Oktoberfest

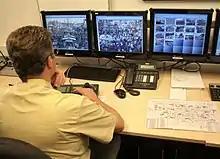
Police video surveillance

Medical services are led by the Bavarian branch of the German Red Cross, which has long supported Oktoberfest operations. Around 100 volunteer doctors and paramedics are on duty each day to assist visitors and staff.